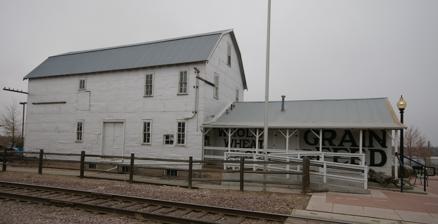
Building: Arvada Flour Mill
Country: United States of America
Year built: 1923
United States historic place Arvada Flour Mill U.S. National Register of Historic Places Show map of Colorado Show map of the United States Location 5590 Olde Wadsworth Blvd., Arvada, Colorado Coordinates 39°47′54″N 105°4′51″W / 39.79833°N 105.08083°W / 39.79833; -105.08083 Built 1923 Built by Benjamin, Eugene Emory; Wales, Bert NRHP reference No. 75000521 Added to NRHP April 24, 1975 Arvada Flour Mill , also known as Tiller's Moving & Storage, Inc. is a vacant flour mill in Arvada, Colorado , that is or was owned by Tiller's Moving & Storage, Inc.  It was listed on the National Register of Historic Places in 1975. The Arvada Historical Society owns the mill and provides tours of the Arvada Flour Mill Museum by appointment. It is a three-story 50 by 25 feet (15.2 m × 7.6 m) building built in 1923 on a concrete and rock foundation, with a full basement, and with a protruding 23 by 20 feet (7.0 m × 6.1 m) office extension.  The machinery in the building was bought from another mill and hence is older. See also National Register of Historic Places listings in Jefferson County, Colorado References